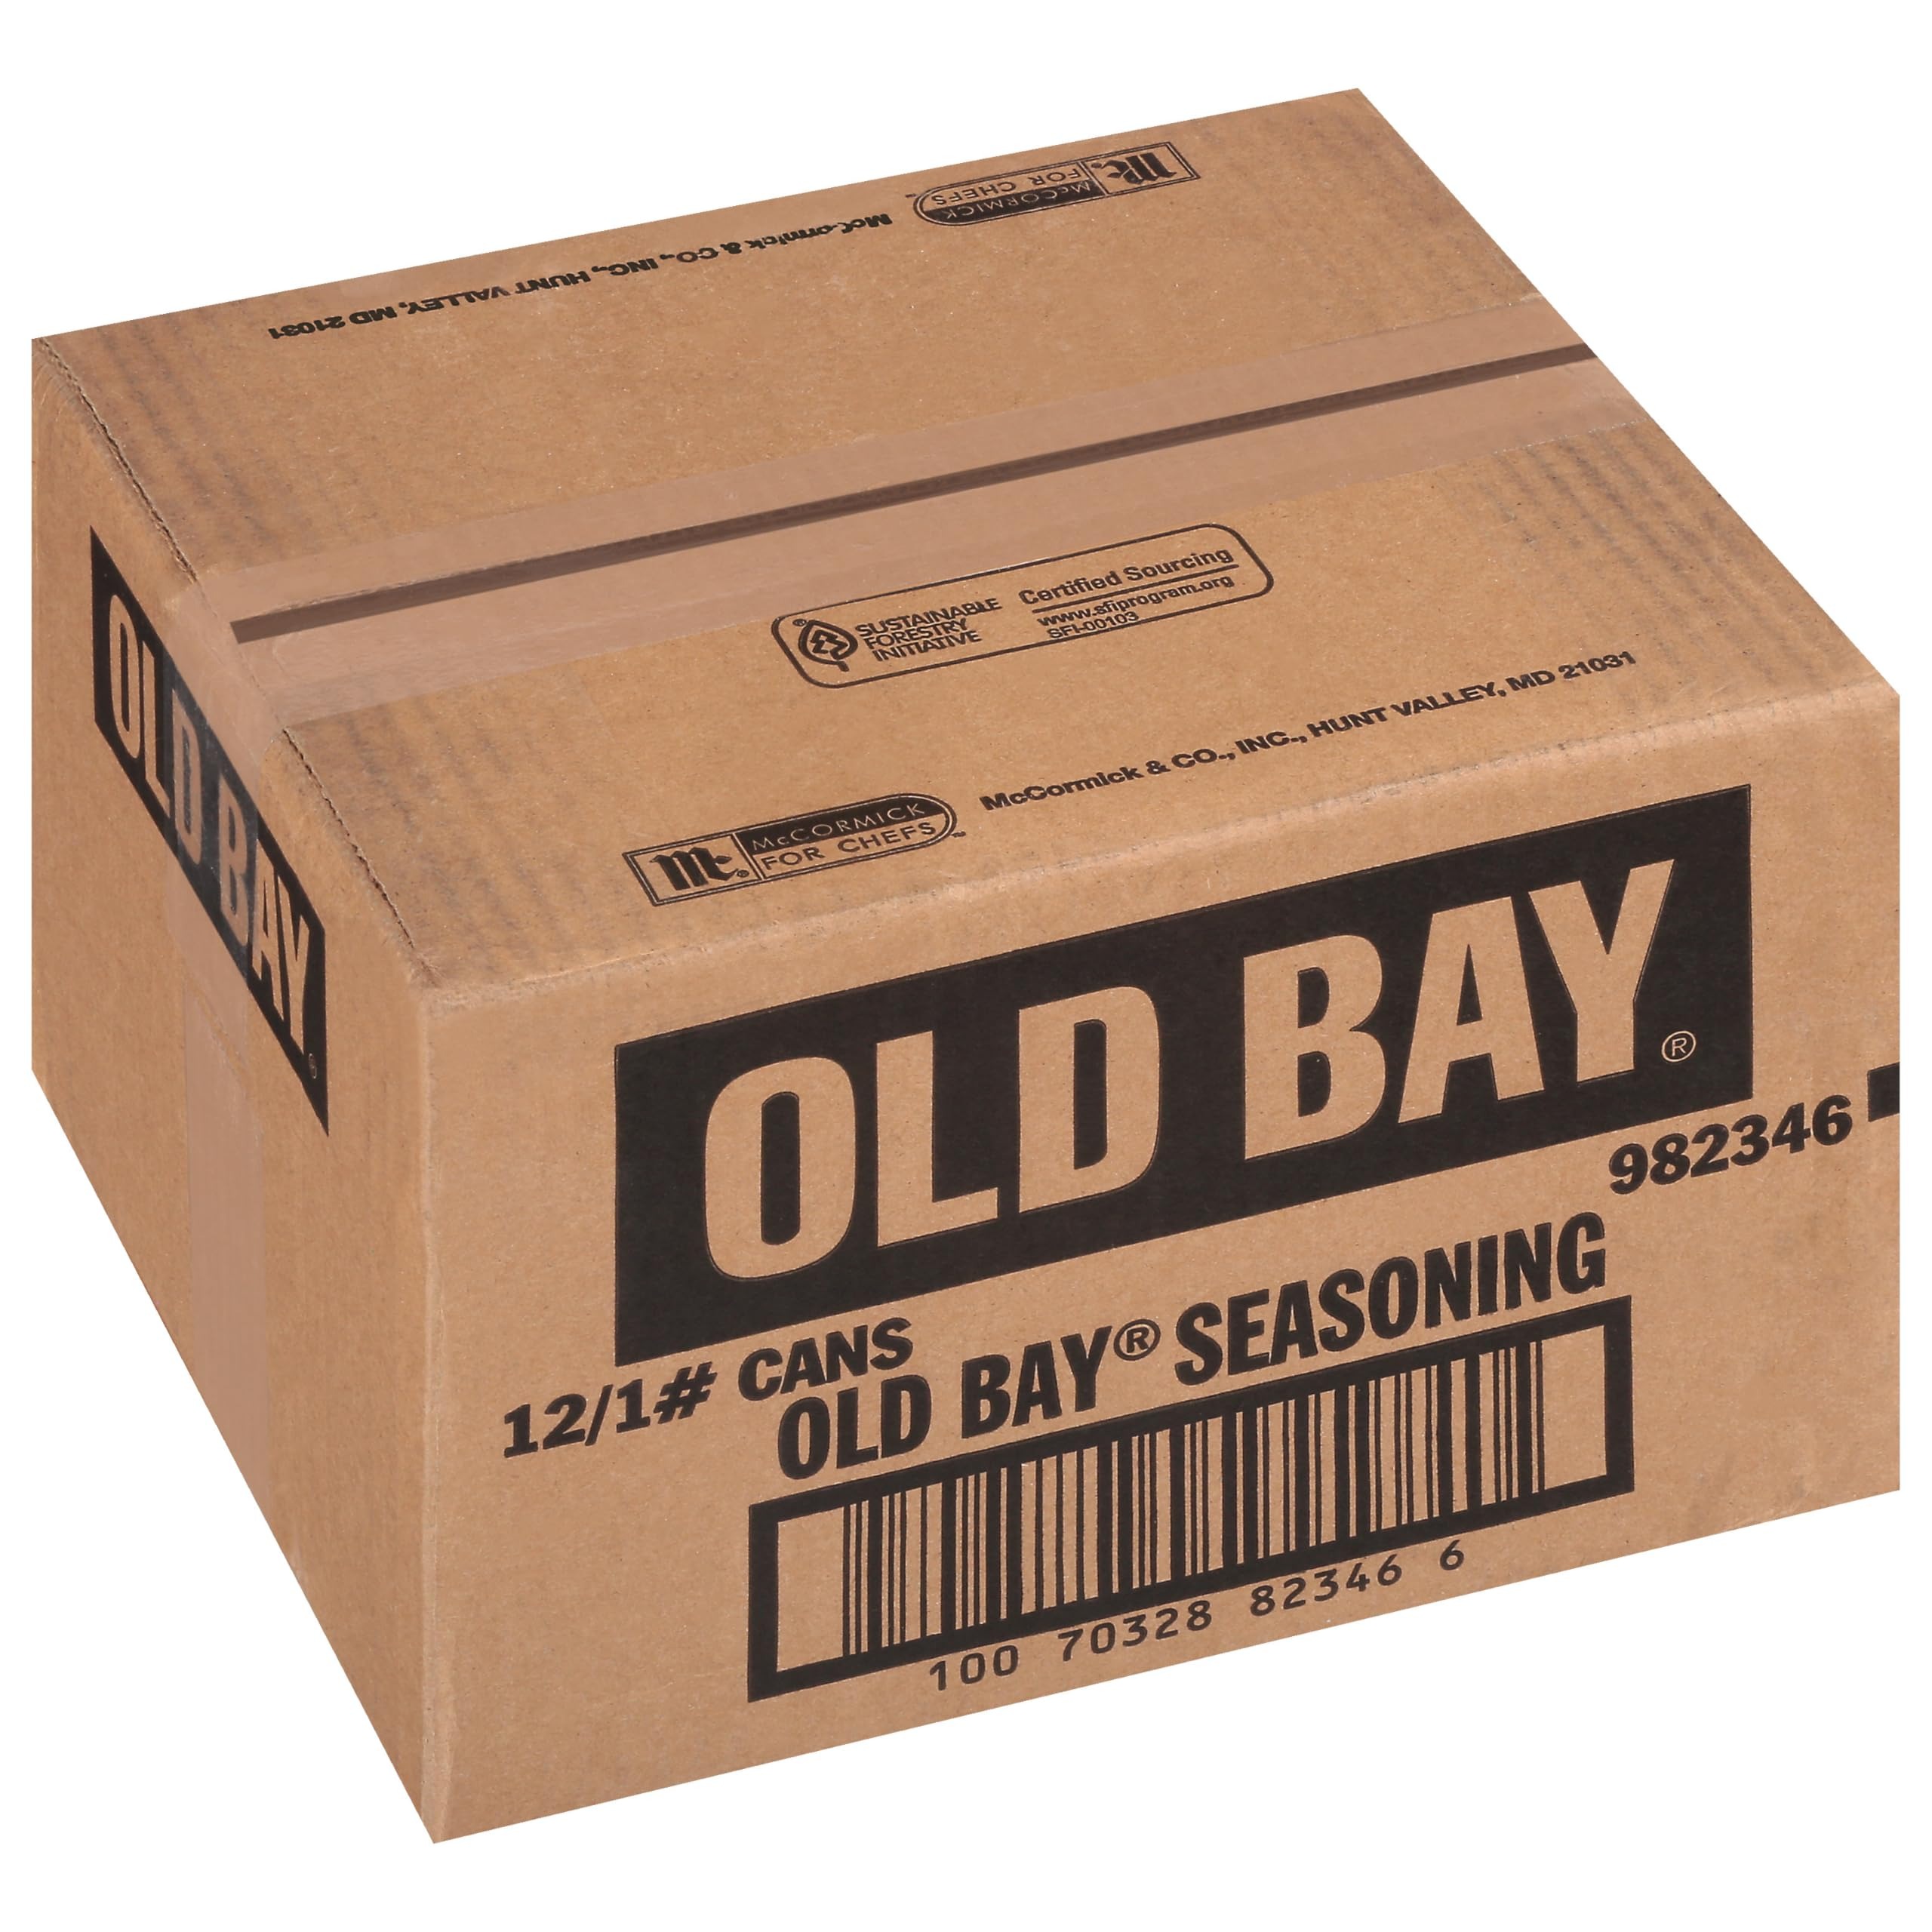
Item Name: Old Bay Seasoning - 1 lb. container, 12 per case
Product Description: Old Bay Seasoning - 1 lb. container, 12 per case There are two things you need to know about OLD BAY Seasoning: 1) its great on seafood and 2) its great on everything else. For 60 years its ruled the spice rack as The Definitive Seafood Spice, with a world-famous blend of 12 herbs and spices. In Chesapeake Bay, its on every dining room table, nestled between the salt and pepper shakers. But its more than that. Its a time-honored tradition. When somebody whips out the little yellow can, you know youre in for a good time. Sprinkle liberally on all seafood, French fries and fried chicken, hamburgers and meatloaf, popcorn, pizz, hors doeurves and dips, baked potatoes, steamed veggies, meats and poultry, deviled eggs, scrabled eggs, casseroles, stir-frys, soups, stews and more.
Value: 12.0
Unit: Count

Price: 82.49